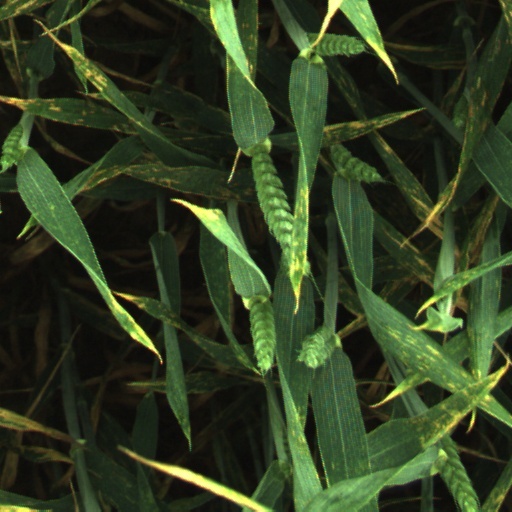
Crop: wheat